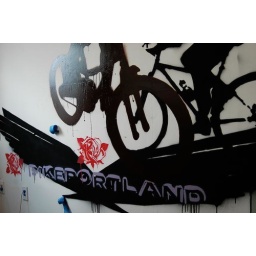
Tiago created an magnificent wall painting from layered stencils in my office today!